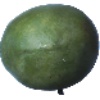
Label: mango